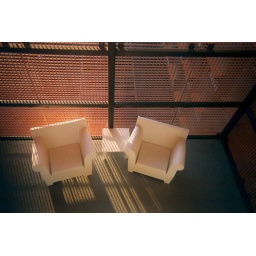
Nobody ever uses them, but these are the chairs in the breezeway balcony in the building I live in.